Puyi

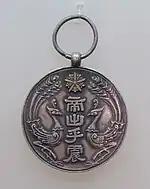
Commemorative medal from Puyi's enthronement

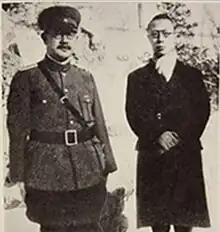
Puyi (right) as Emperor of Manchukuo, with Chū Kudō

In March 1922, the Dowager Consorts decided that Puyi should be married, and gave him a selection of photographs of aristocratic teenage girls to choose from. Puyi first chose Wenxiu as his wife, but was told that she was acceptable only as a concubine, so he would have to choose again. Puyi later claimed that the faces were too small to distinguish between. Puyi then chose Wanrong, the daughter of one of Manchuria's richest aristocrats, who had been educated in English by American missionaries in Tianjin, who was considered to be an acceptable empress by the Dowager Consorts. On 15 March 1922, the betrothal of Puyi and Wanrong was announced in the newspapers. On 17 March, Wanrong took the train to Beijing, and on 6 April, Puyi went to the Qing family shrine to inform his ancestors that he would be married to her later that year. Puyi did not meet Wanrong until their wedding.